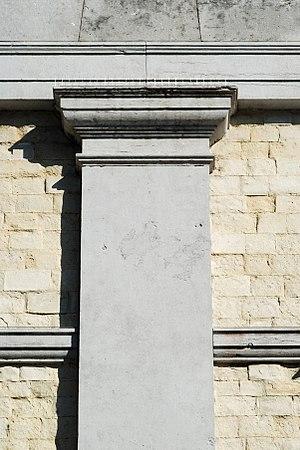
Belgique - Brabant wallon - Église Saint-Jean l'Évangéliste de Genappe
L'église Saint-Jean-l'Évangéliste est une église de style néo-classique située à Genappe, ville belge de la province du Brabant wallon.